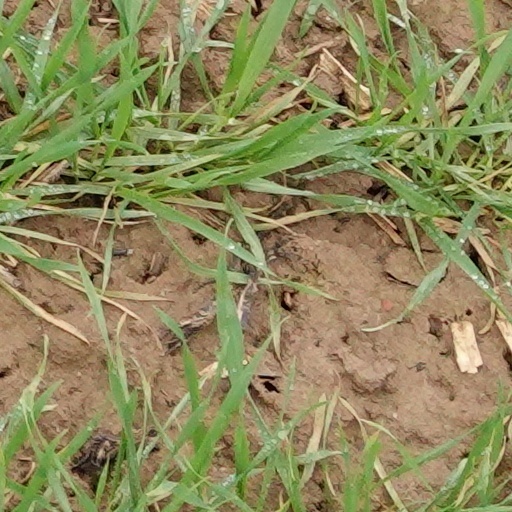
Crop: wheat